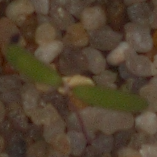
Label: fat_hen